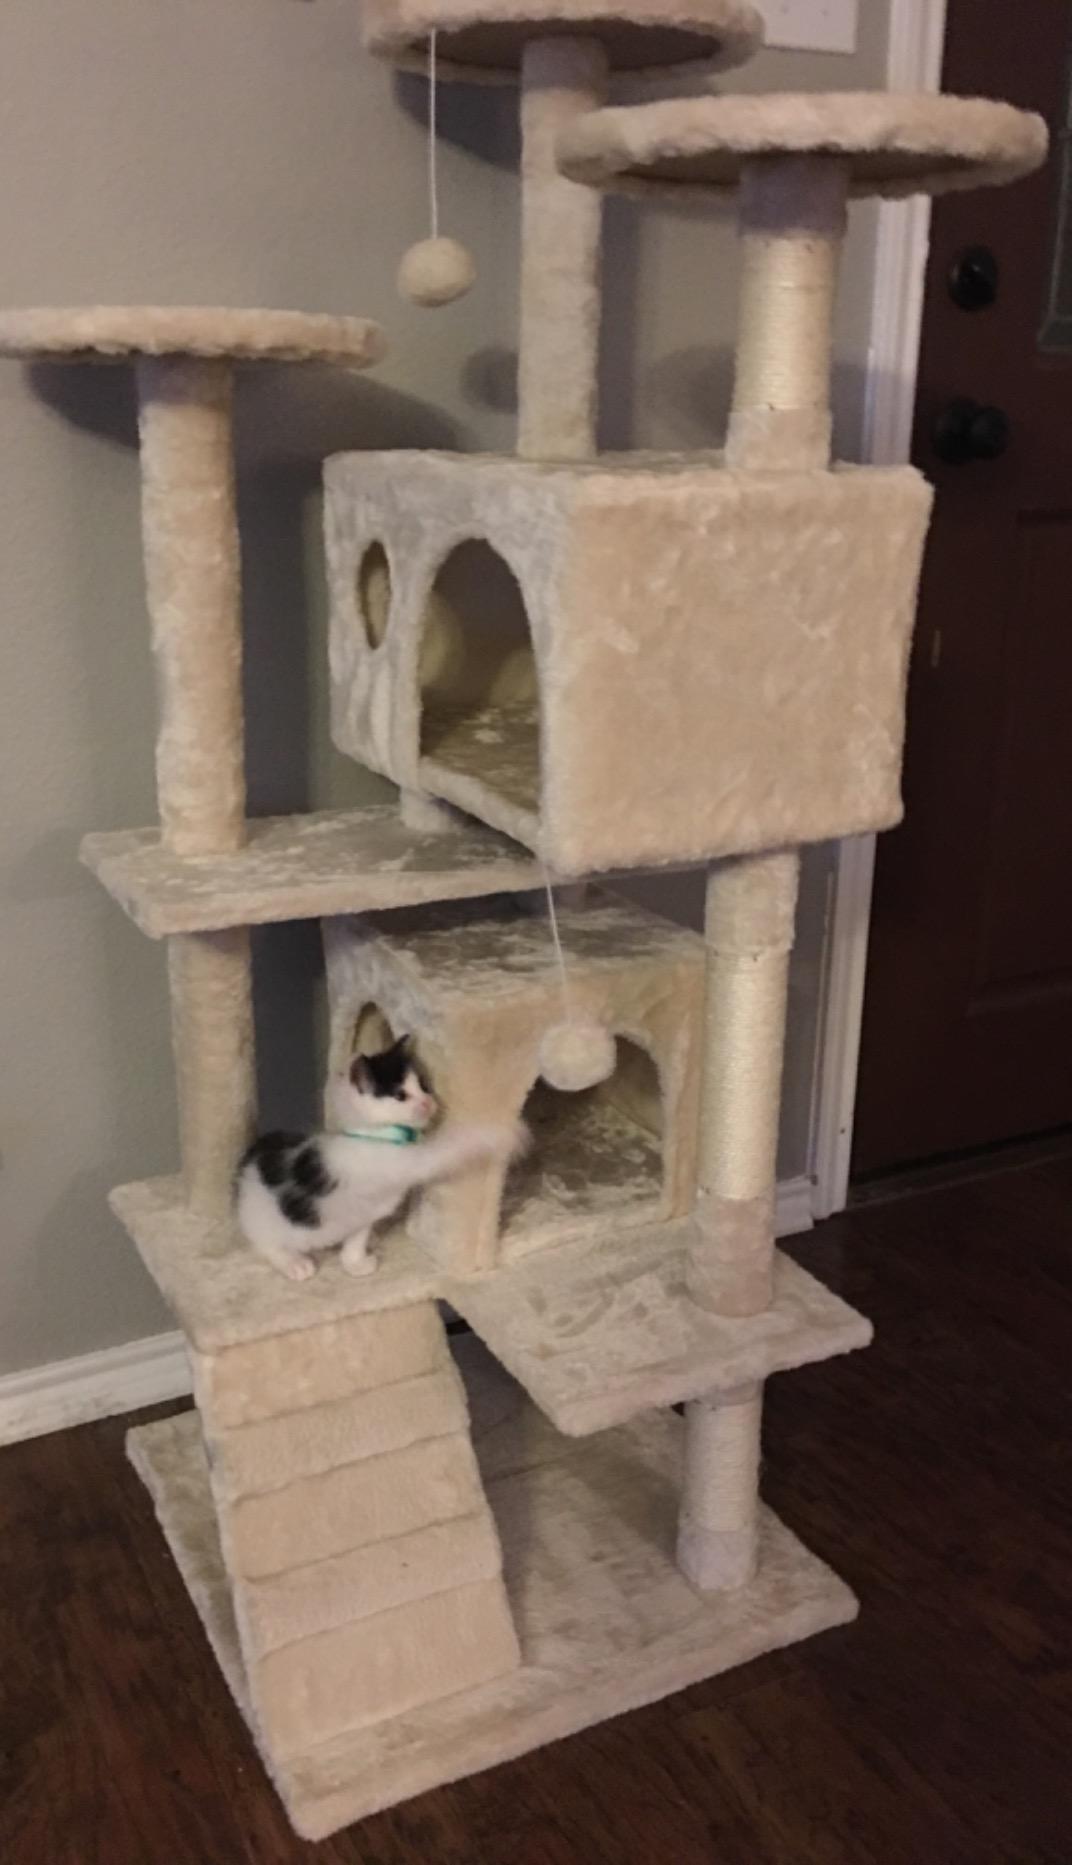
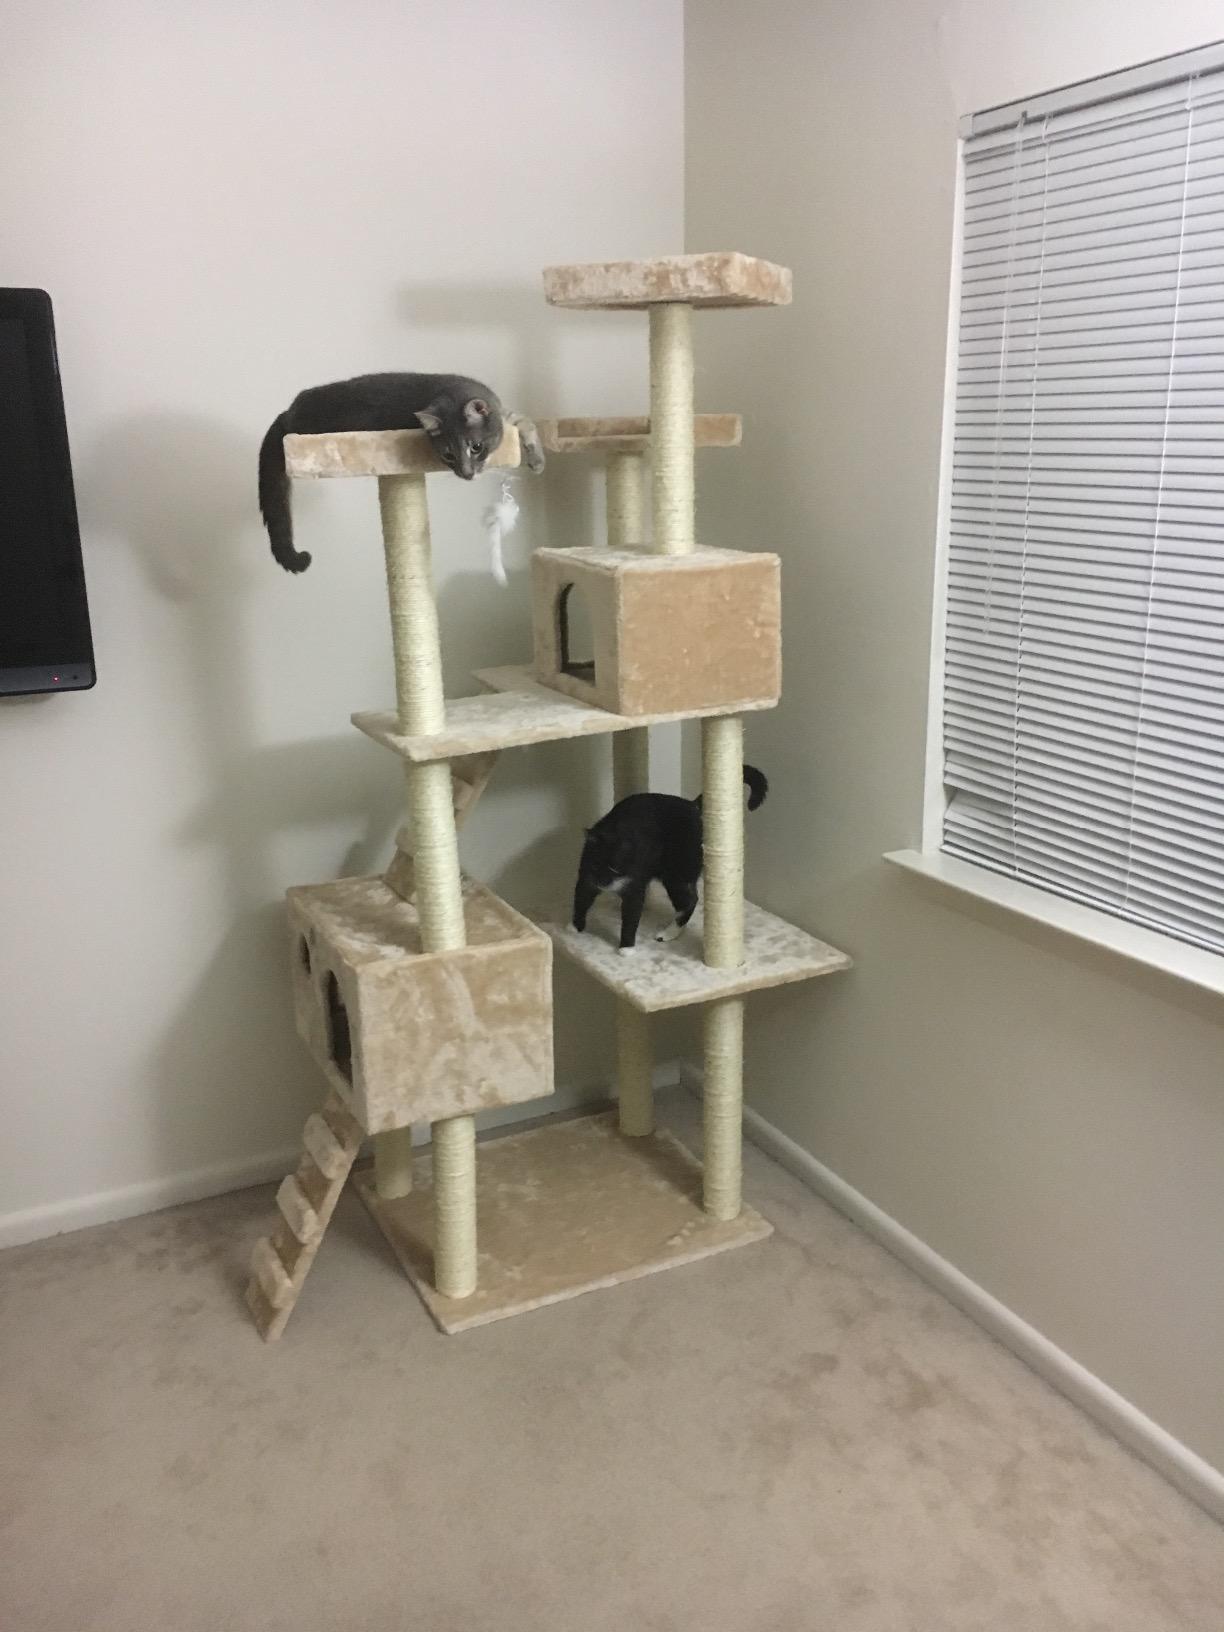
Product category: items_cat tree
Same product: no